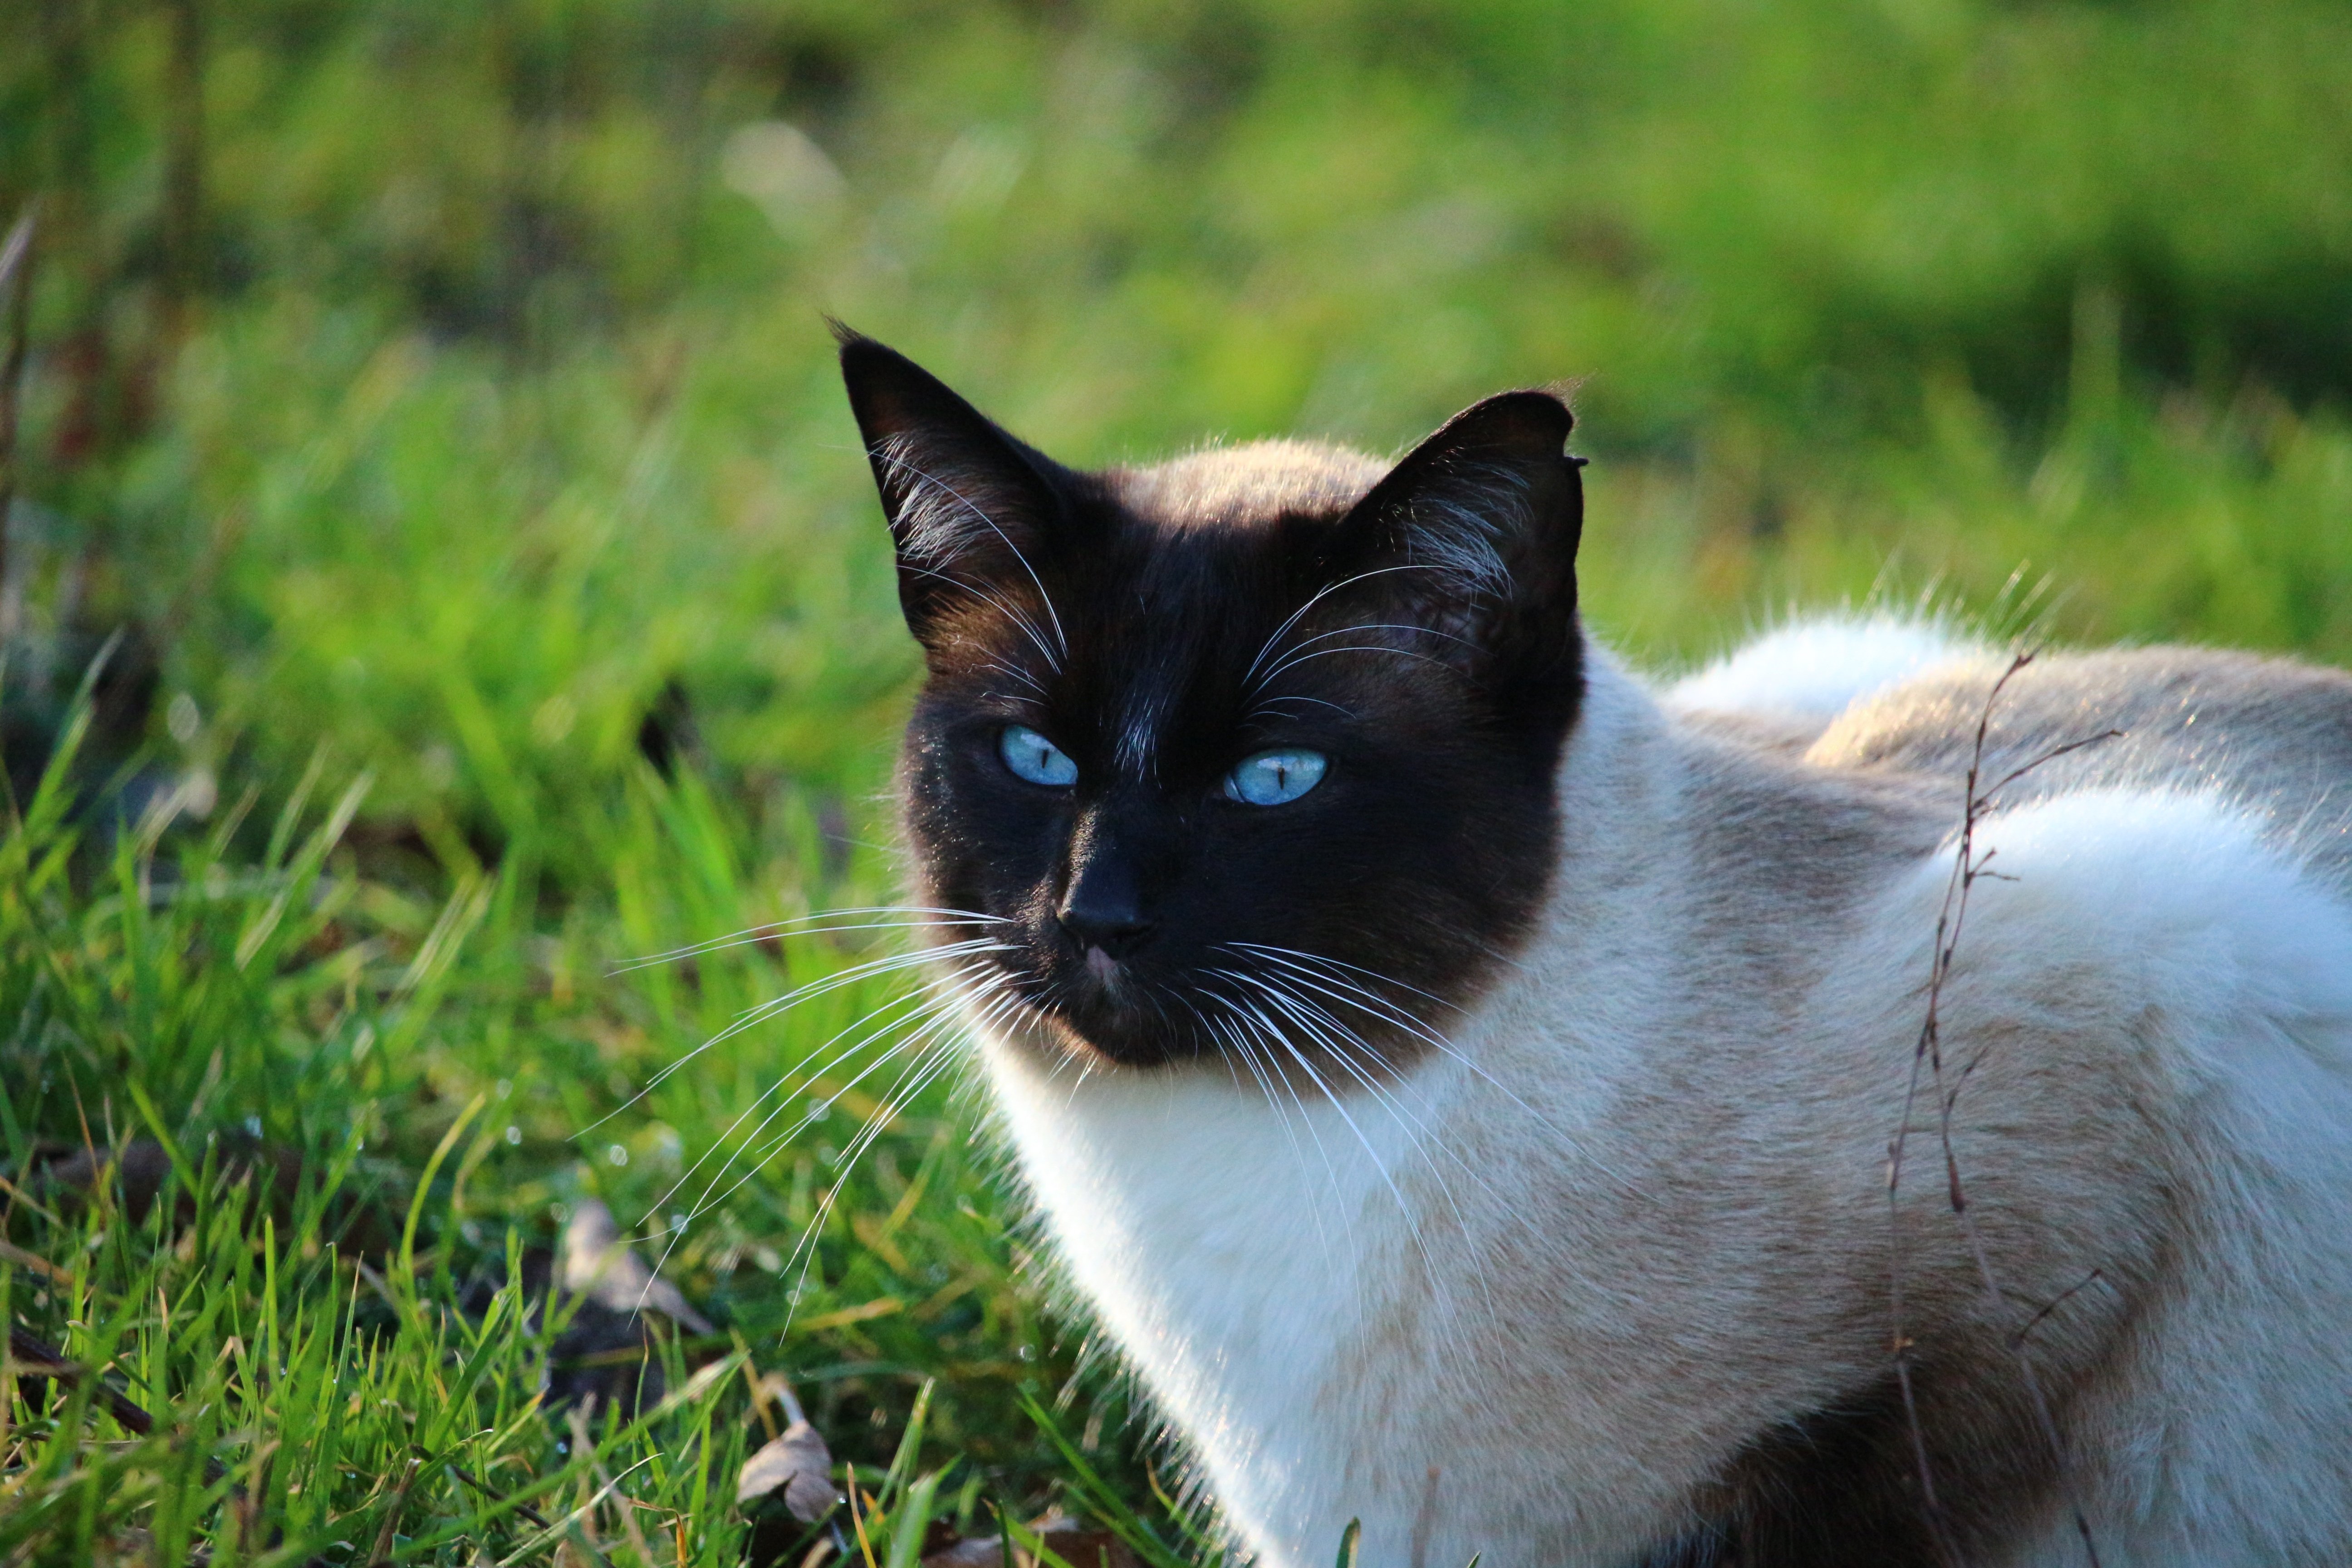
grass, kitten, cat, mammal, black cat, fauna, siam, whiskers, vertebrate, mieze, siamese cat, breed cat, small to medium sized cats, cat like mammal, carnivoran, domestic short haired cat